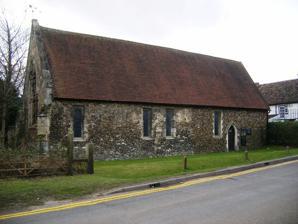
Building: Duxford Chapel
Country: United Kingdom
Year built: 1337
14th century hospital chapel Duxford Chapel Type Chapel Location Whittlesford Coordinates 52°06′14″N 0°10′00″E / 52.10387°N 0.1668°E / 52.10387; 0.1668 OS grid reference TL 48501 47275 Area Cambridgeshire Built 14th century Owner English Heritage Scheduled monument Official name Chapel of the Hospital of St John at Whittlesford Bridge Designated 26 October 1934 Reference no. 1011721 Listed Building – Grade II* Official name Chapel of Hospital of St John the Baptist Designated 22 November 1967 Reference no. 1128091 Location of Duxford Chapel in Cambridgeshire Duxford Chapel is a chapel that was once part of the Hospital of St. John, founded by William de Colville (d.1230) at Duxford , in Cambridgeshire , England . Though called Duxford Chapel, the building is situated between the villages of Duxford and Whittlesford , adjacent to Whittlesford Parkway railway station . Built in the 14th century, only the chapel survives today. It is a Grade II* listed building and scheduled ancient monument . The Chapel of the Hospital of St John the Baptist is a small rectangular chapel which mostly dates to around 1337 and was built using flint rubble for the walls and limestone for the doorways and windows. Some sections of the building, including a small part of the southern wall, are considered to date from its 13th century predecessor, which formed part of a hospital. The piscina (left) and sedilla flanking the easternmost window in the south wall of Duxford Chapel The chapel is a single storey building. The main entrance is near the western end of the north wall. There are two similar doors in the south wall, one directly opposite the main entrance, the other (a priest's door) located towards the eastern end. The north wall is pierced by four windows, dated to circa 1330–1360, each containing a single light with tracery of trefoil design. The four windows on the southern side are of similar date and design, although each formerly contained two lights divided by a central mullion. Of these windows in the southern wall, the one nearest the altar (East) is flanked by a piscina and a sedilia . Facing the sedilia on the North side is a niche which is thought to be the location of the Easter Sepulchre . A plain aumbry sits in the East wall. In 1548 the chapel was suppressed during the dissolution of chantries in the reign of Edward VI and sometime after 1554 the chapel was used as a barn by the proprietors of the 16th century Red Lion Inn next door. The chapel was acquired and restored by the Ministry of Works between 1947 and 1954 and is now under the guardianship of English Heritage . References